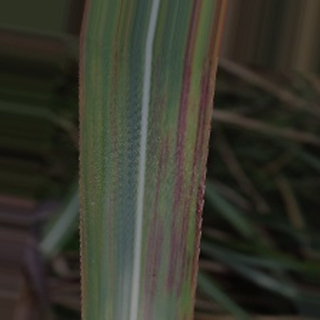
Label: sugarcane_bacterial_blight